Harbor Boat Building Company

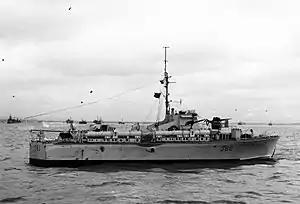
British Motor Torpedo Boat, with torpedoes

Harbor Boat Building Company built two yard patrol boats, "YP-617" and "YP-618". Finished as reefer ships, small refrigerated cargo vessels to supply fresh food to small islands in the South Pacific. Over 250 tons of refrigerated cargo could be carried in ten wood and four steel refrigerated wells. The ship housed three officers and twenty men. The ships were converted to tuna ships after the war. The boats had a length of , beam of , and a draft of . They were armed with three 20 mm AA gun mounts and propelled by a single propeller creating .